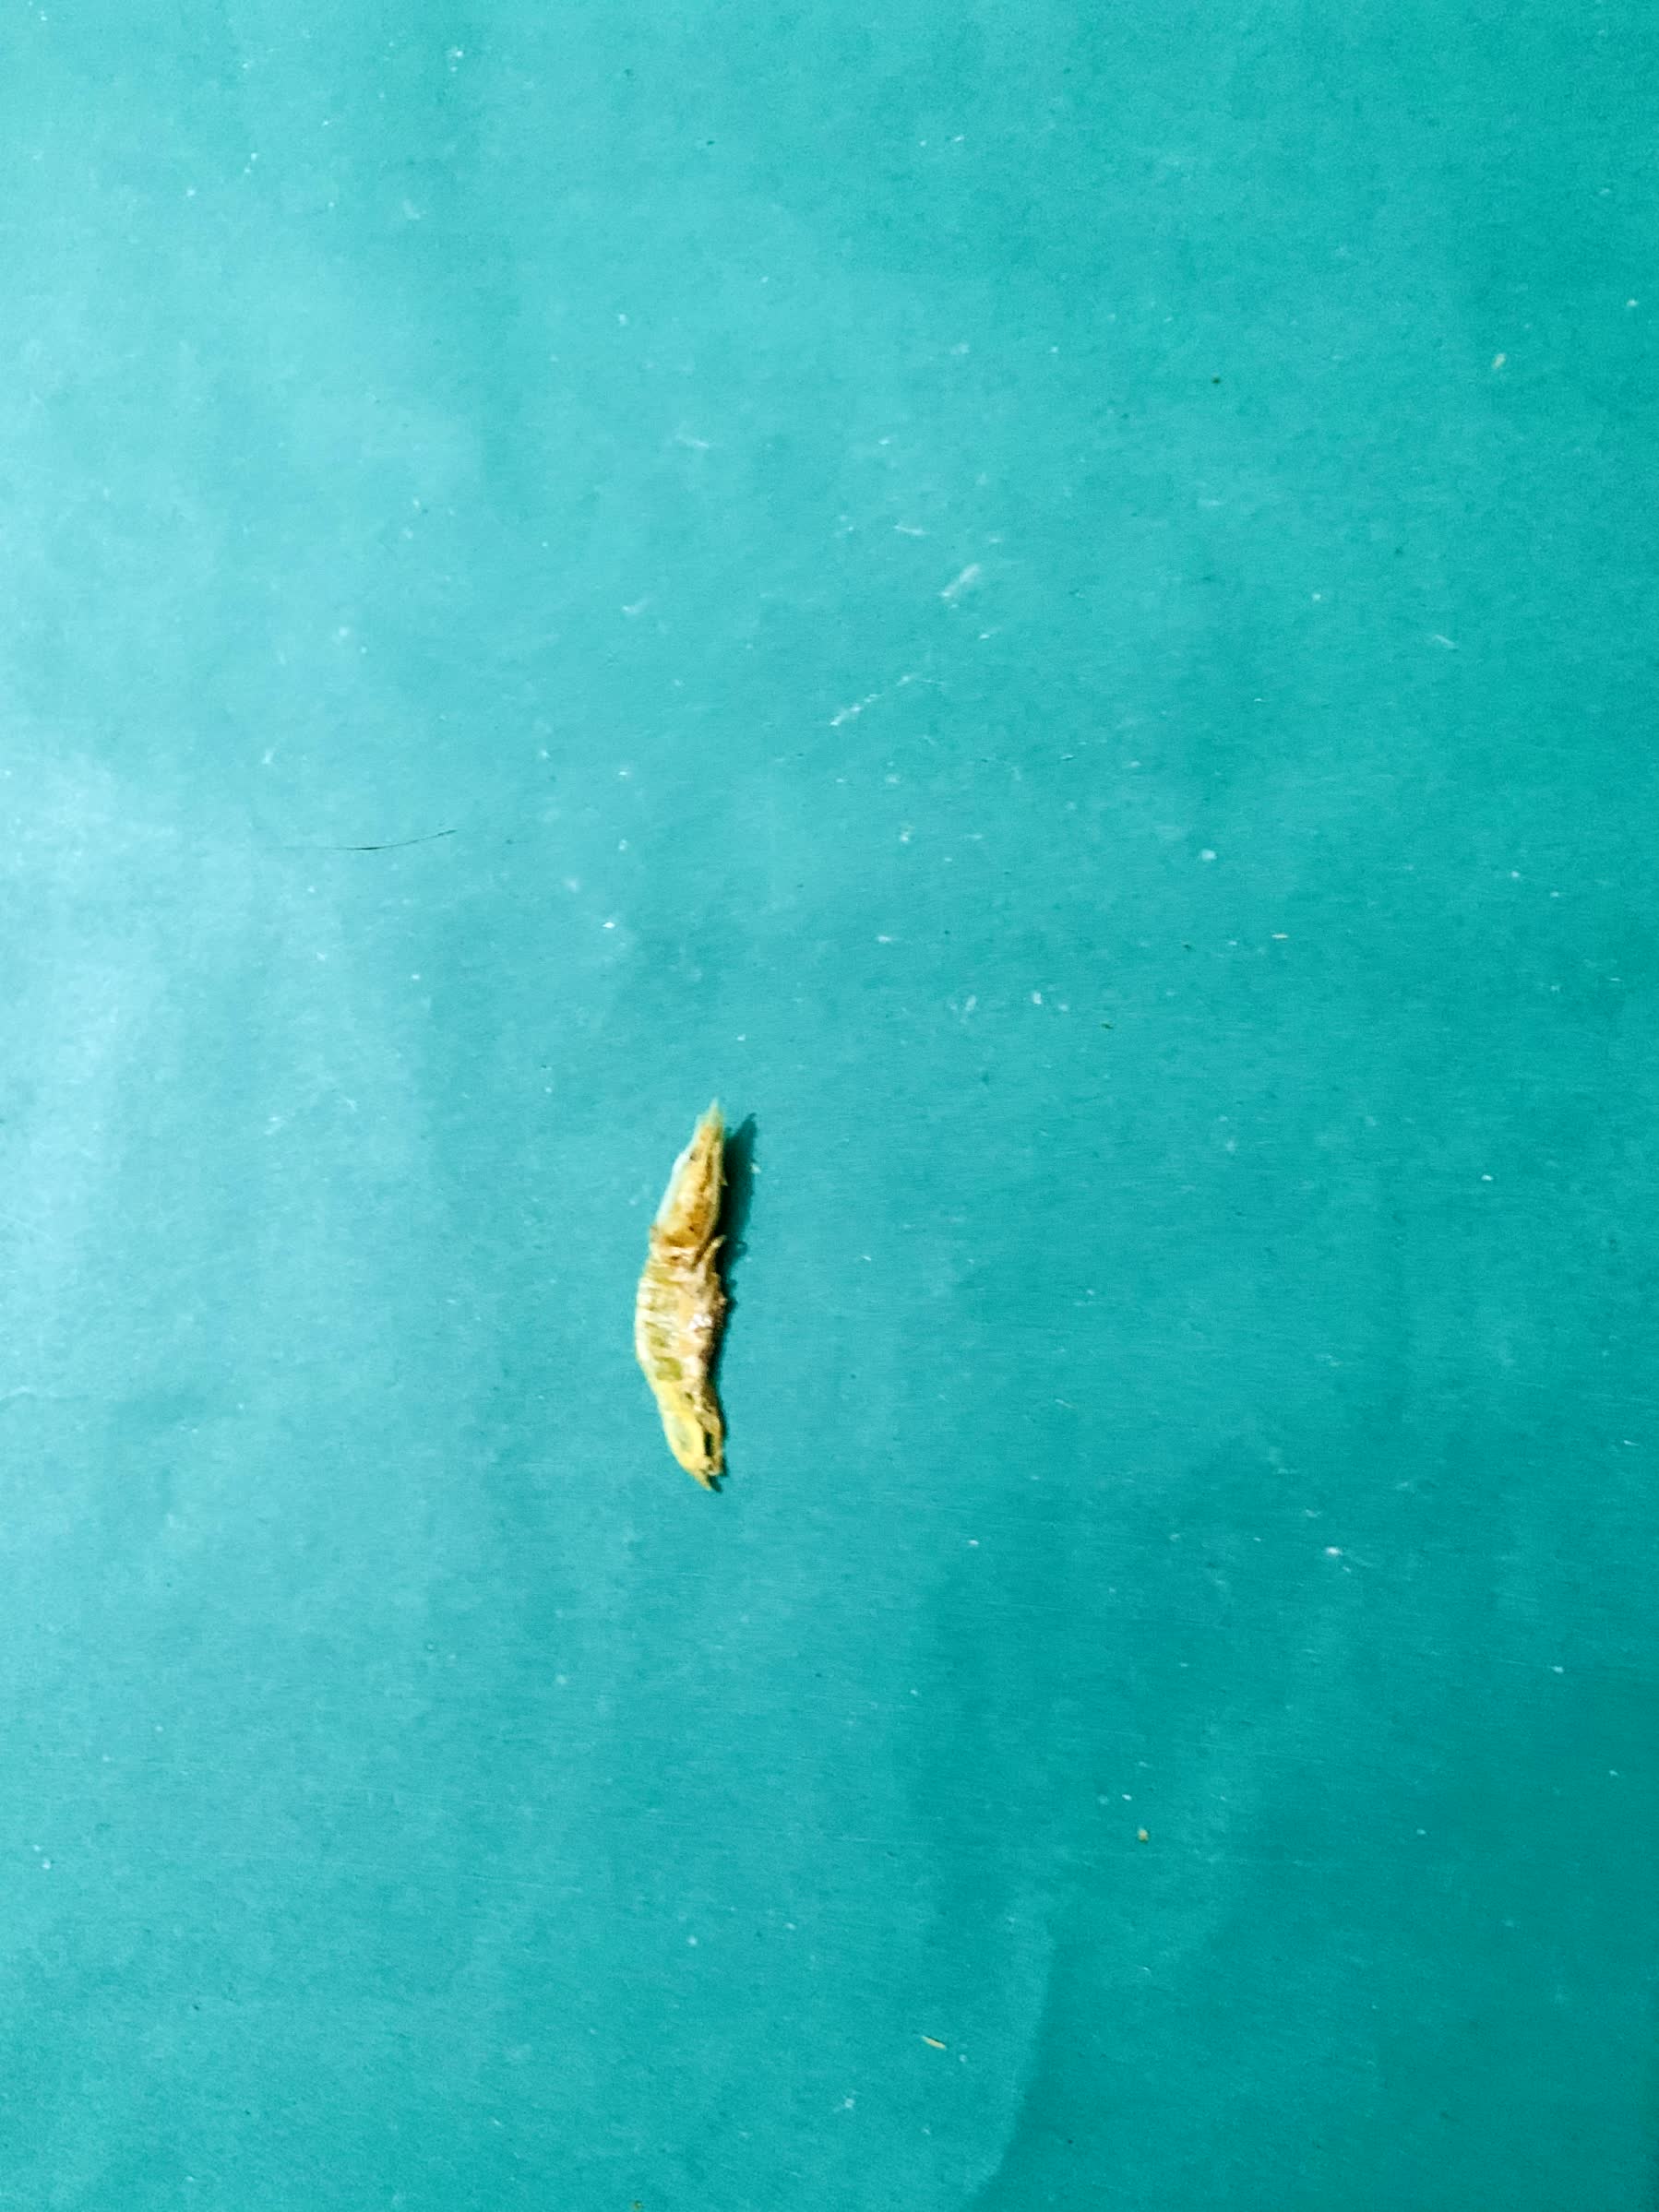
Species: chingri